Frédéric-Désiré Hillemacher

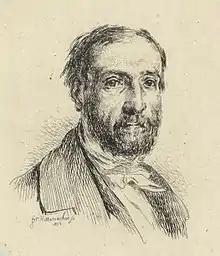
Self-portrait after a painting of Frédéric-Désiré by Eugène-Ernest

Frédéric-Désiré Hillemacher (23 June 1811 – 28 October 1886) was a Belgian engraver also active in France, most notable for his etchings.